Yana Buchina

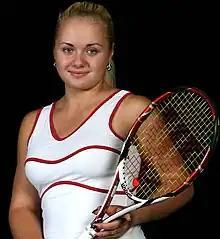
Yana Buchina, 2010

Yana Alexandrovna Buchina (born 7 February 1992) is a former Russian tennis player. She won two singles titles and one doubles title on tournaments of the ITF Women's Circuit. Her career-high singles ranking is world No. 334, achieved on 12 August 2013.